Bustline

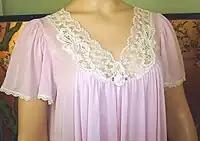
Nightie with loose bustline

A bustline is an arbitrary line encircling the fullest part of the bust or body circumference at the bust. It is a body measurement which measures the circumference of a woman's torso at the level of the breasts. It is measured by keeping a measuring tape horizontal and wrapping it around the body so that it goes over the nipples and under the arms.